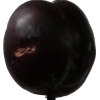
Label: plum